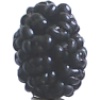
Label: Mulberry 1